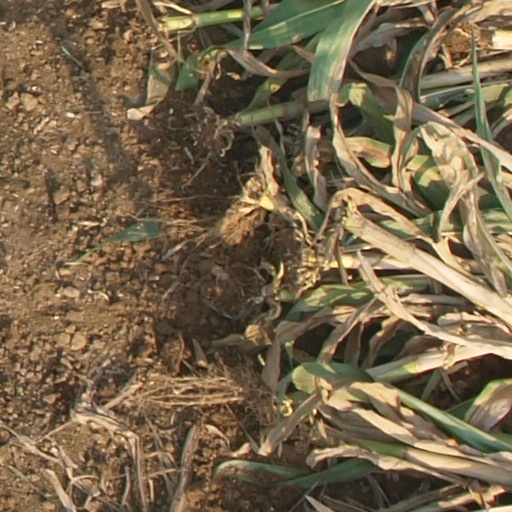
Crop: maize; corn